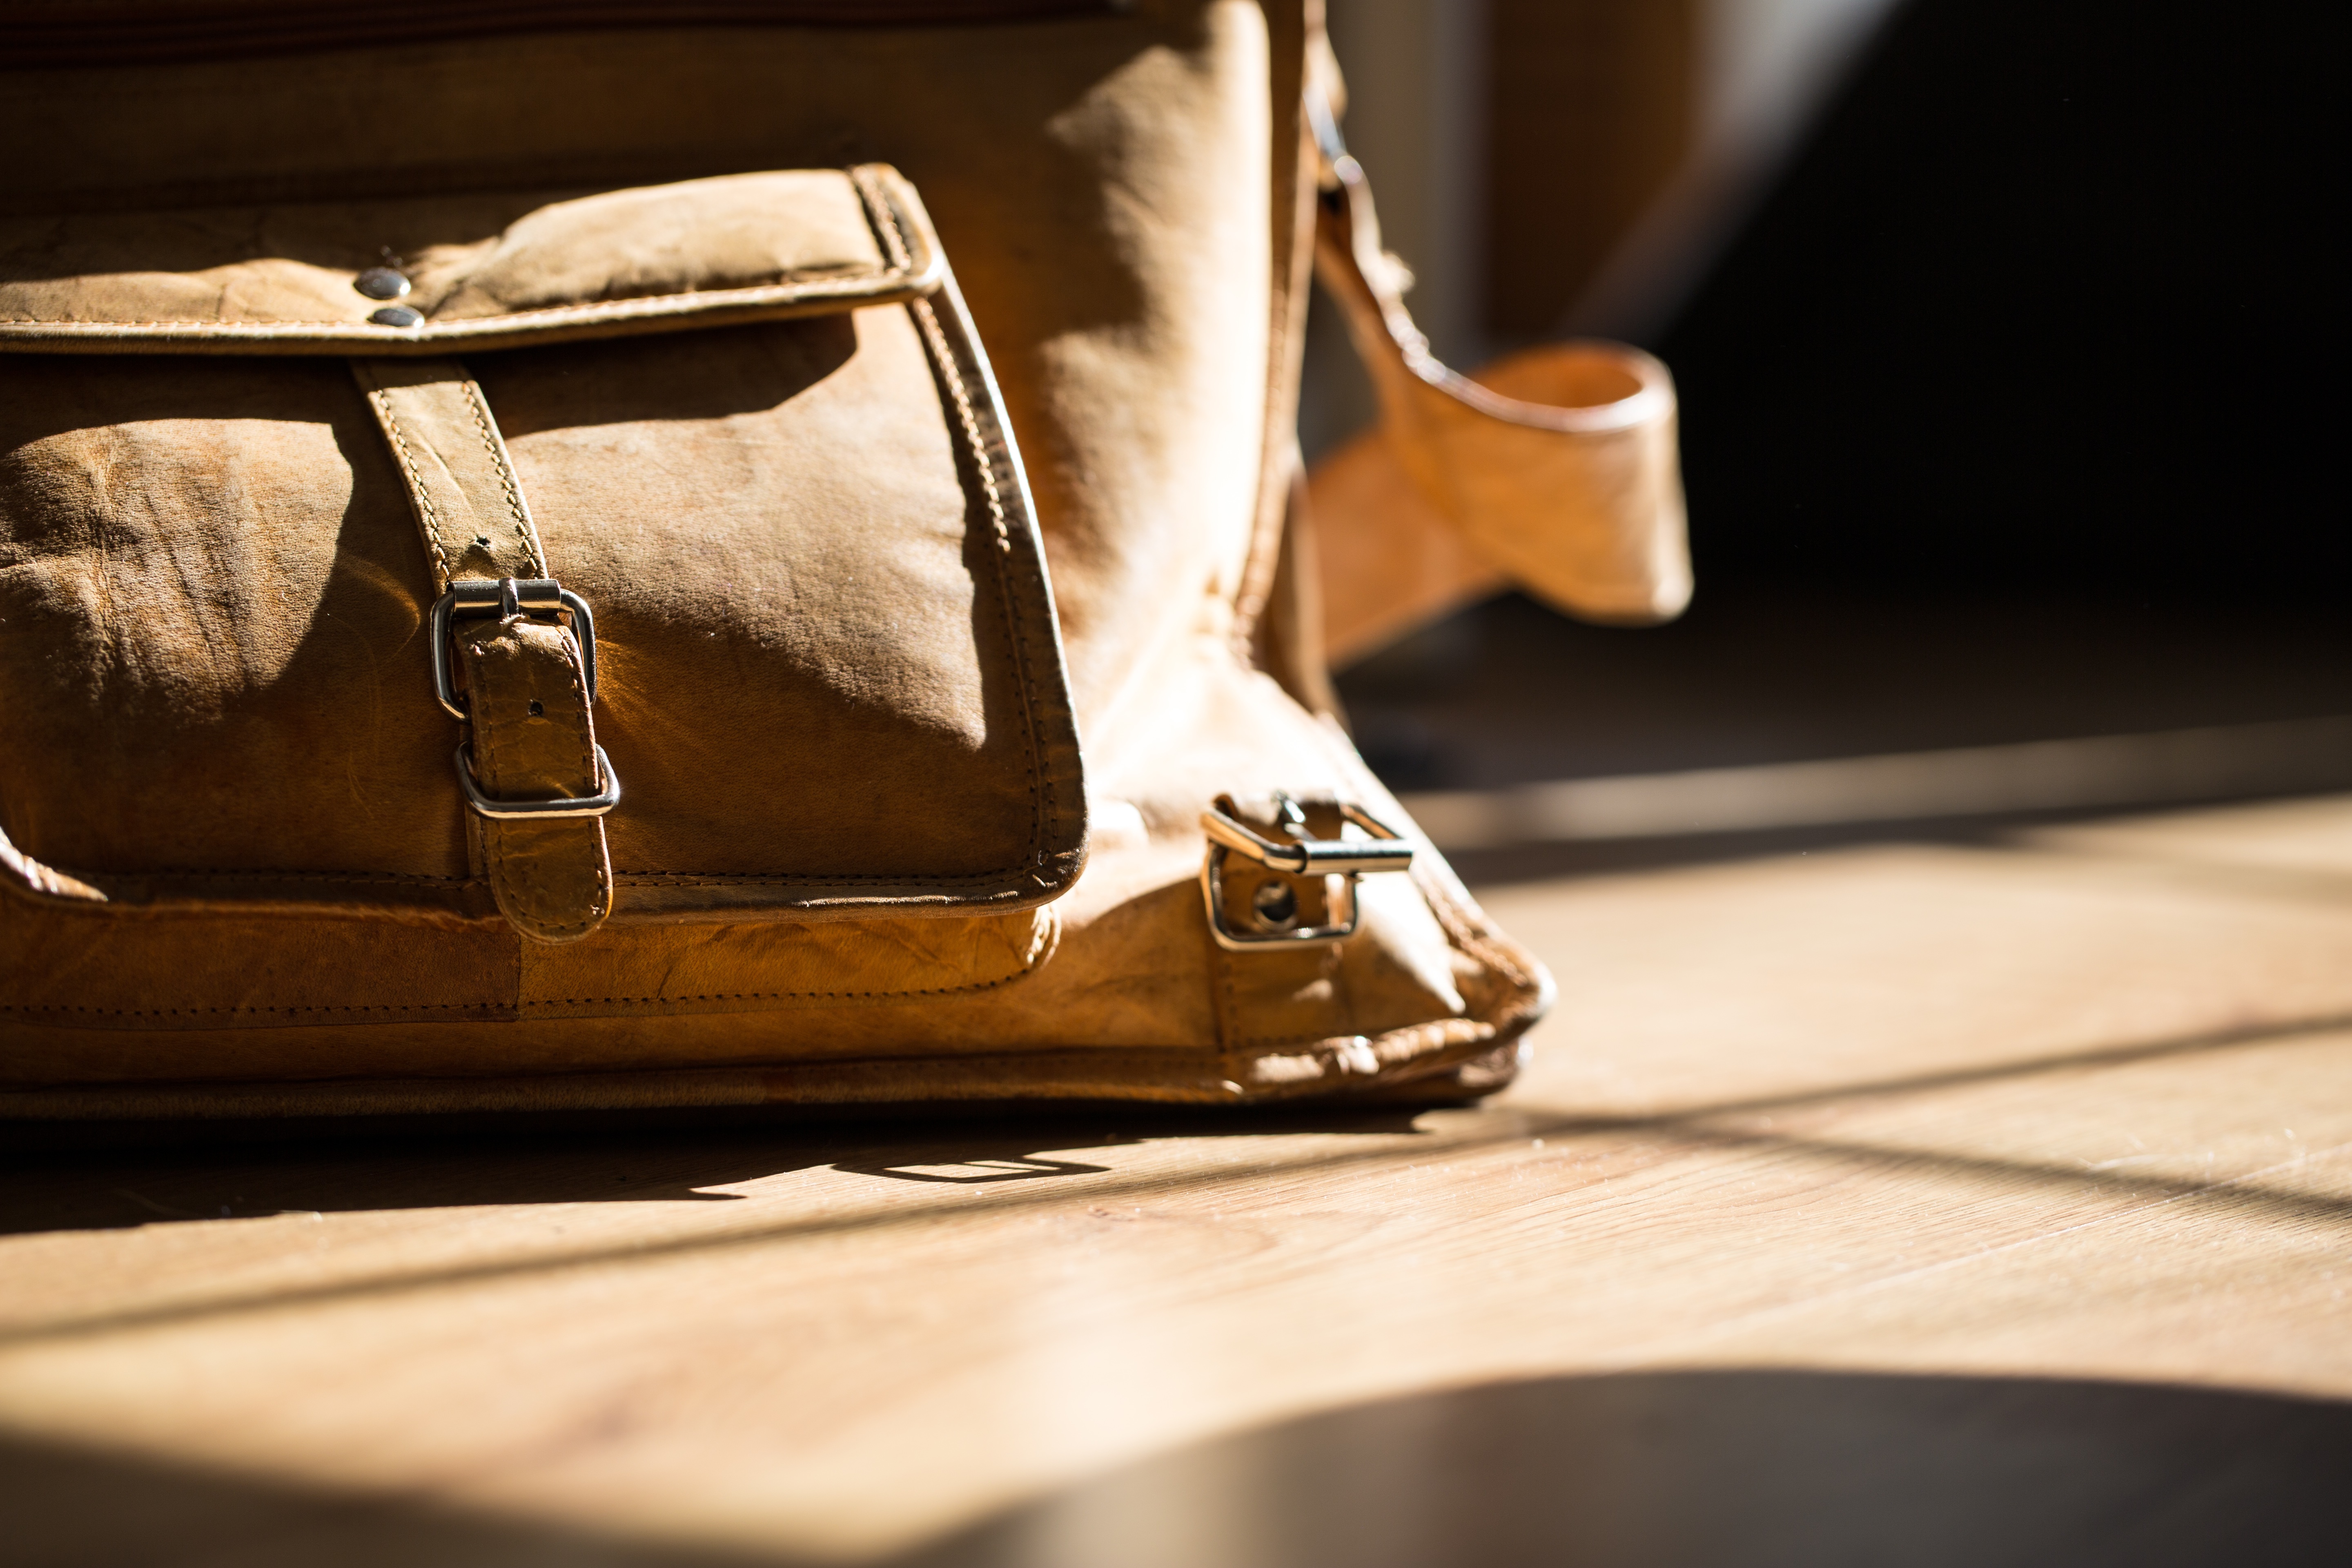
wood, art